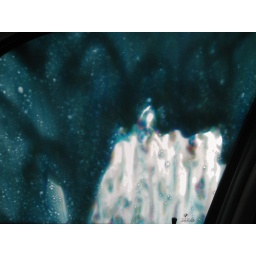
car window in the carwash, one of my favorite smells